Scandal (TV series)

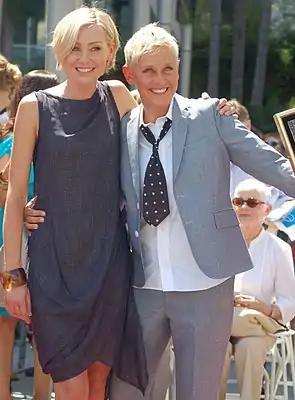
Portia de Rossi and Ellen DeGeneres smiling at an event.

On July 30, 2014, it was announced Kelen Coleman would appear in the season four premiere. On August 12, 2014, Mary McCormack and Josh Randall were cast as a couple in the season's second episode. "Lost" alum Sonya Walger was cast in a recurring role, which was announced on August 18, 2014. On August 22, 2014, Entertainment Weekly announced that Matthew Del Negro would play a recurring role. It was announced that the role of Karen Grant, one of the Grant family's children, would be recast, and on September 5, 2014, Mary Mouser was revealed to be taking over the role. Jasika Nicole returned as Huck's estranged wife in the fourth season, with her return beginning in the fifth episode. Stephen Collins announced on Twitter that he would be returning to "Scandal" for an episode. However, after news broke about sexual abuse allegations made about the actor, his footage was cut from the episode per ABC's request.